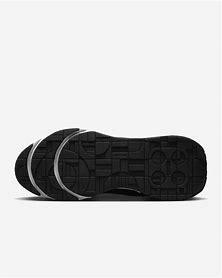
Brand: Nike
Model: Air Max Intrlk Lite